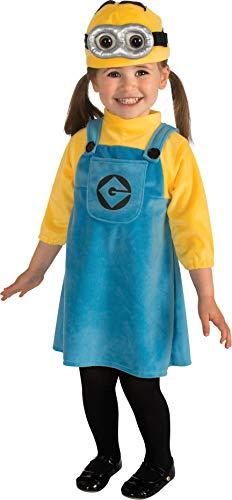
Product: Rubie's Despicable Me 2 Female Minion Costume, Blue/Yellow, Infant
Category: Toys & Games | Dress Up & Pretend Play | Costumes
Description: Officially licensed despicable me costume.
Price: $8.18